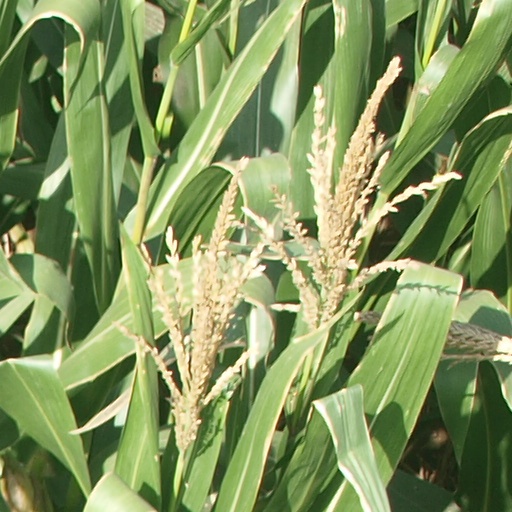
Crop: maize; corn